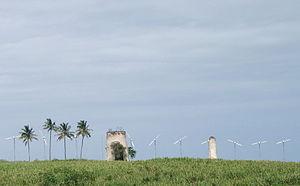
La Guadeloupe, en créole guadeloupéen : Gwadloup, et en langues amérindiennes : Karukera, est une île française de l'archipel des Antilles, en réalité un archipel composé de deux parties principales : la Grande-Terre à l'est et la Basse-Terre à l'ouest, séparées par un bras de mer « la Rivière-Salée ». La Guadeloupe est aussi par extension administrative un département français, une région mono-départementale de l'Outre-mer français et une région ultrapériphérique européenne, située dans les Caraïbes ; son code départemental officiel est le « 971 ». Elle est membre de l’OECS.